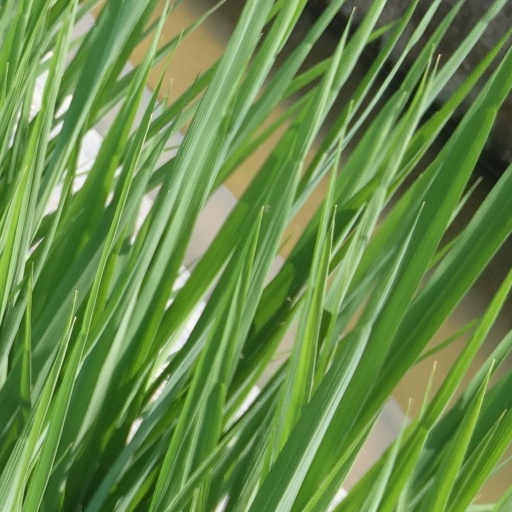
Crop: rice